Andy LaRoche

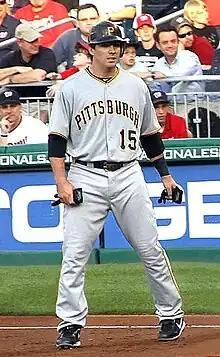
LaRoche with the Pittsburgh Pirates in 2010

Andrew Christian LaRoche (born September 13, 1983) is an American former professional baseball third baseman. He played in Major League Baseball (MLB) for the Los Angeles Dodgers, Pittsburgh Pirates, Oakland Athletics, and Toronto Blue Jays.